House of Yi

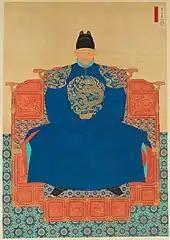
Portrait for Taejo of Joseon, a 1872 copy painted by Cho Chungmuk

When Taejo of Joseon ascended to the throne in 1392, he continued to use the laws of Goryeo, and the noble titles he gave to his sons, nephews, and sons-in-law were all "prince" (군). After the coup d'état in 1398, the system of noble titles changed: "duke" for king's sons, "marquis" for royal descendants, and "earl" for officers of senior first rank. This system was abolished in 1401 to avoid "usurping" the existing title laws of the more powerful Ming dynasty.